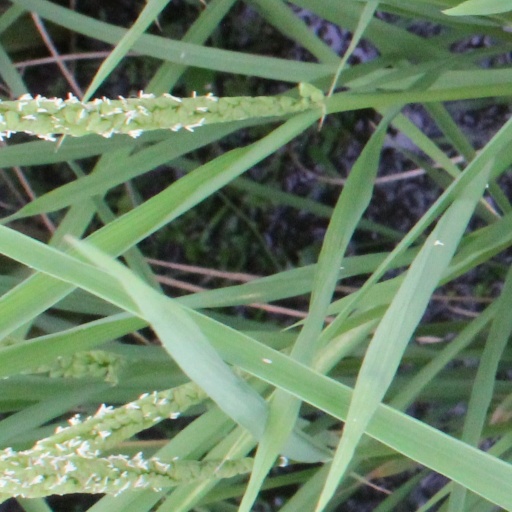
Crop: rice